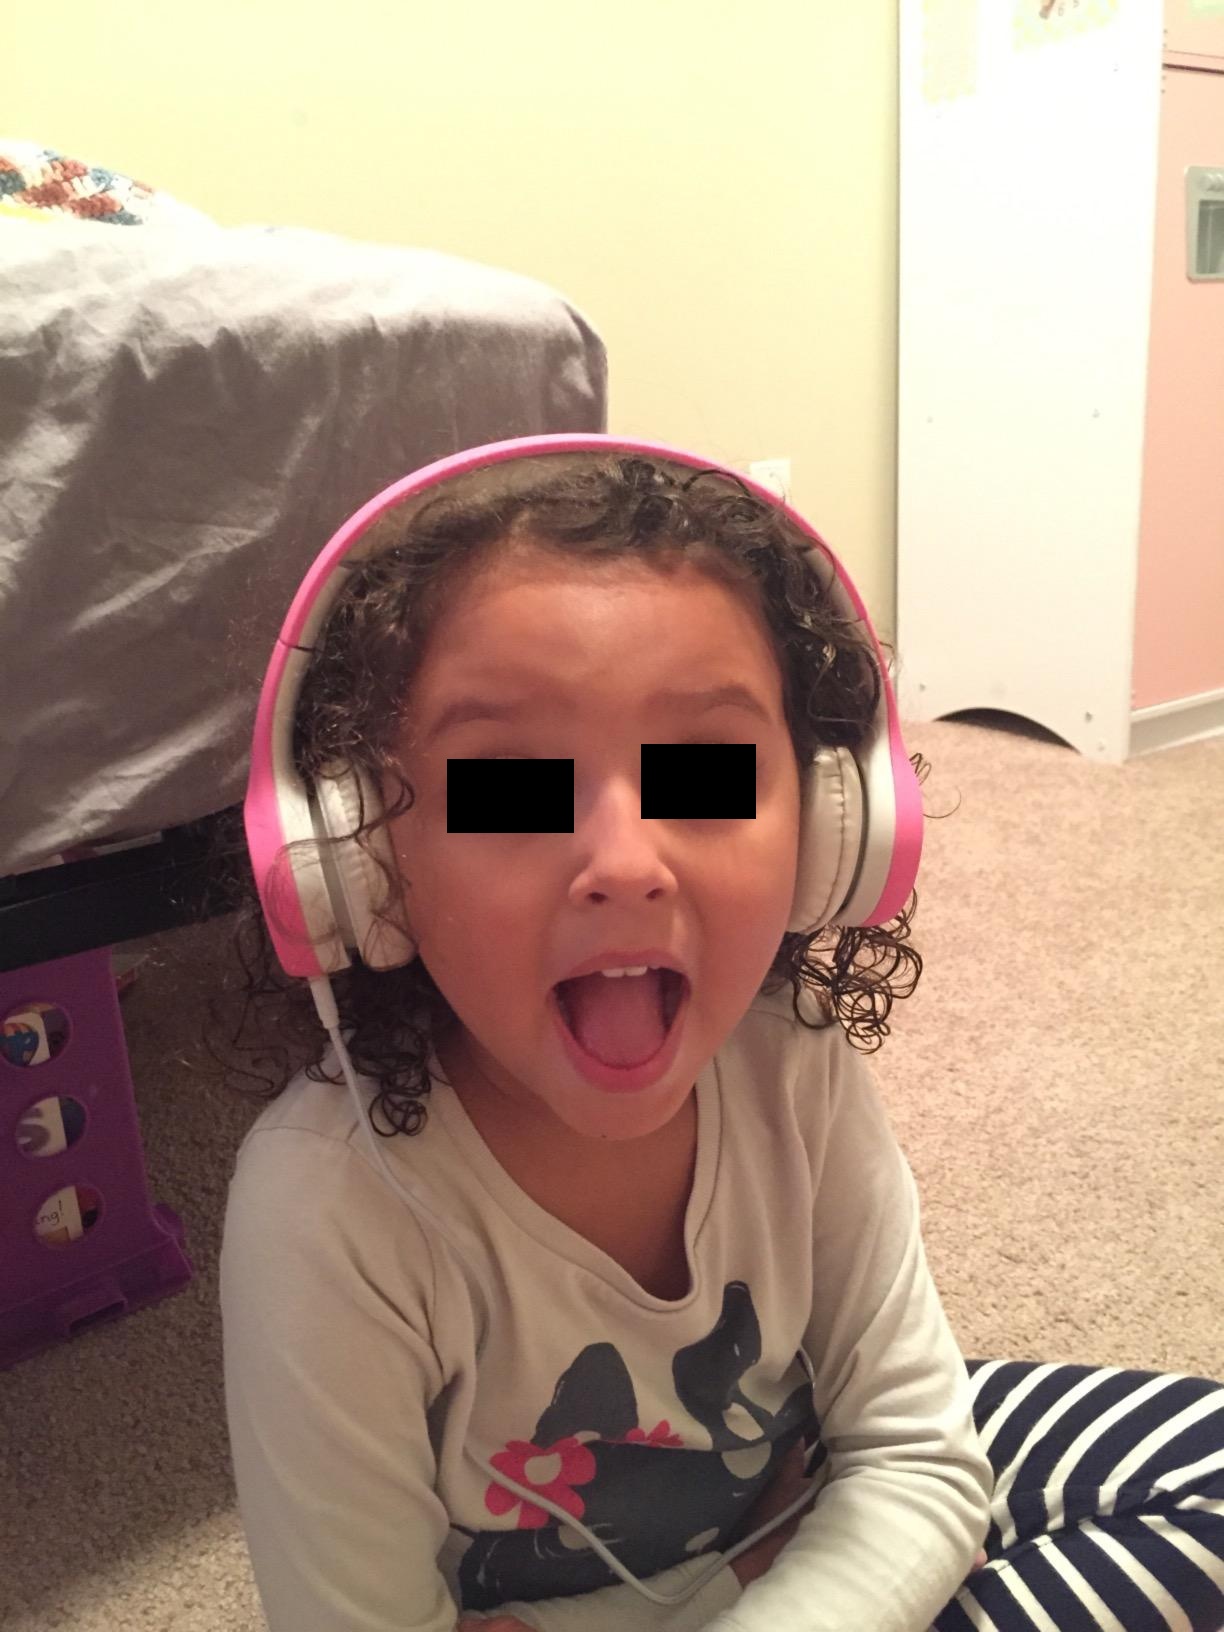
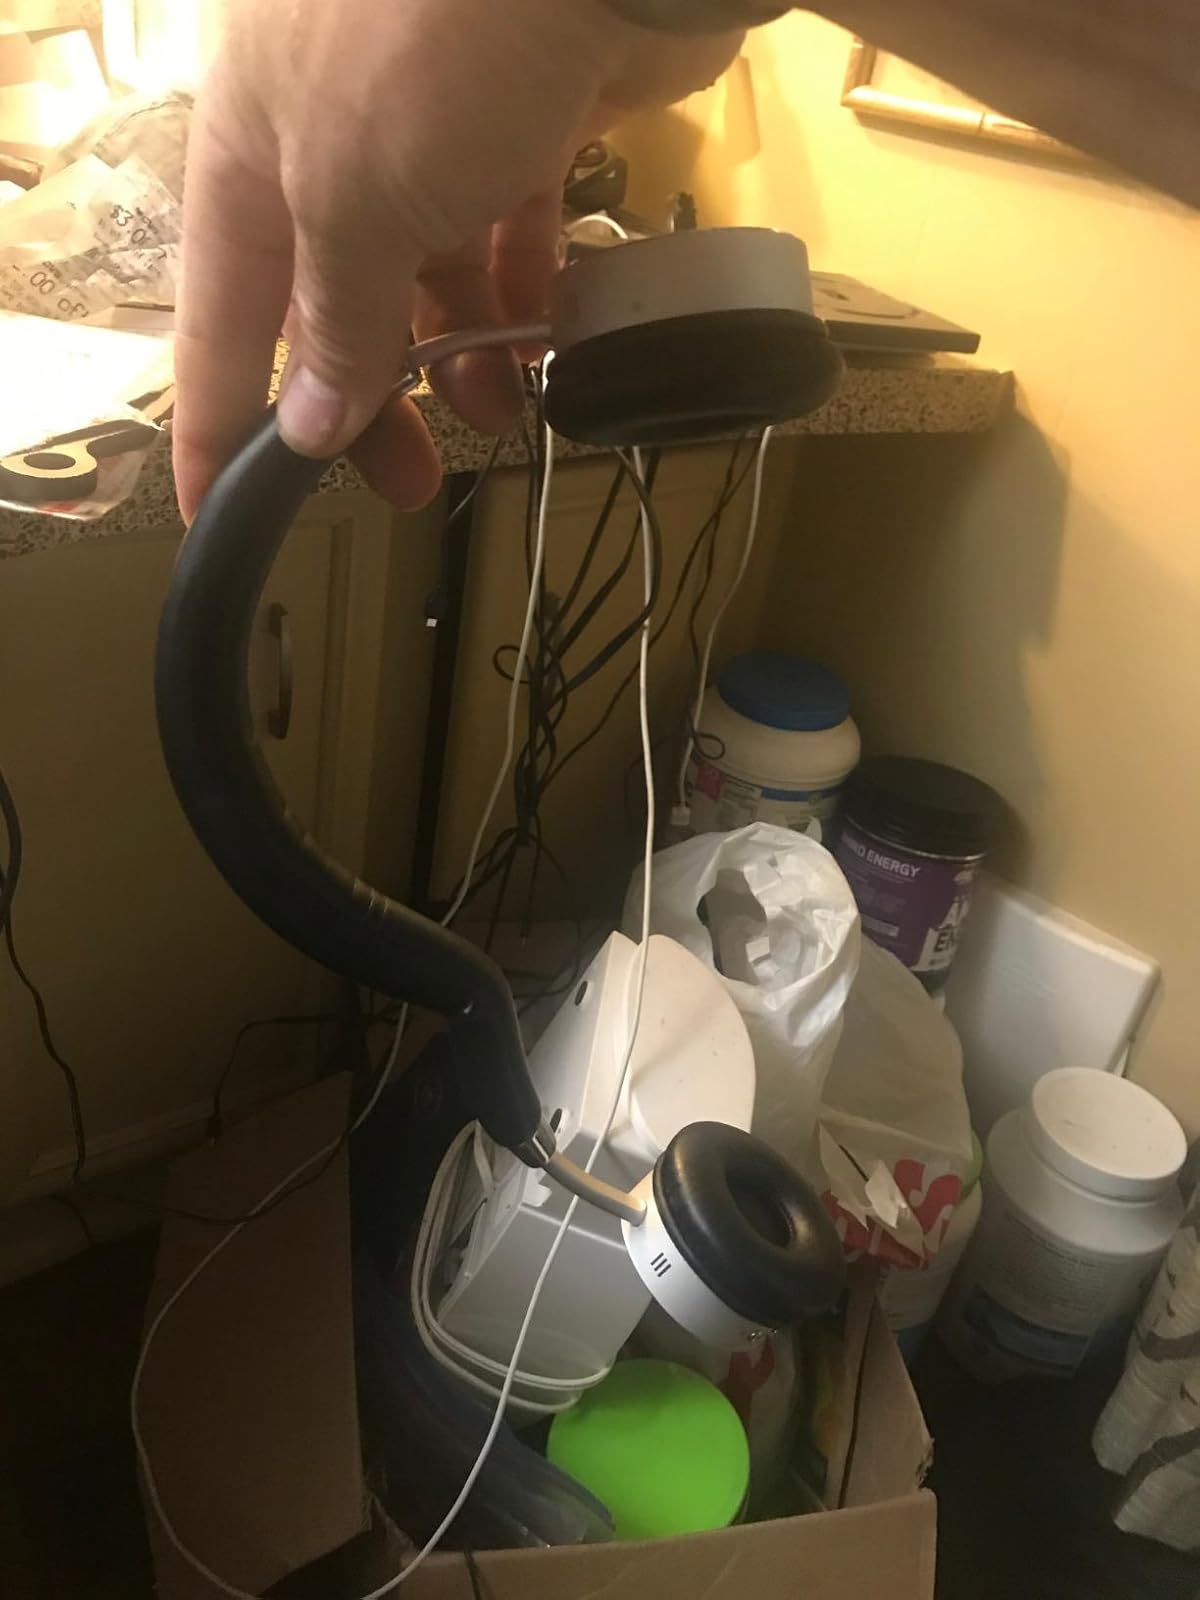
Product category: headphones
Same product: no